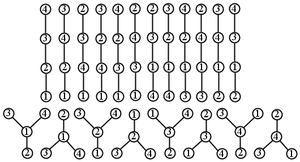
les 20 arbres planaires étiquetés de 4 noeuds
Un arbre possède des propriétés structurelles, par exemple enraciné ou non, planaire ou non, étiqueté ou non. En combinatoire, on compte le nombre de tels arbres possédant un nombre fixe n de nœuds en fonction de leur classe.